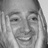
Emotion: surprise